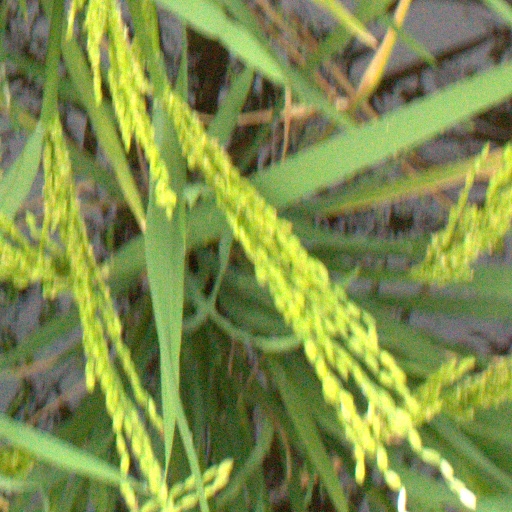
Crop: rice